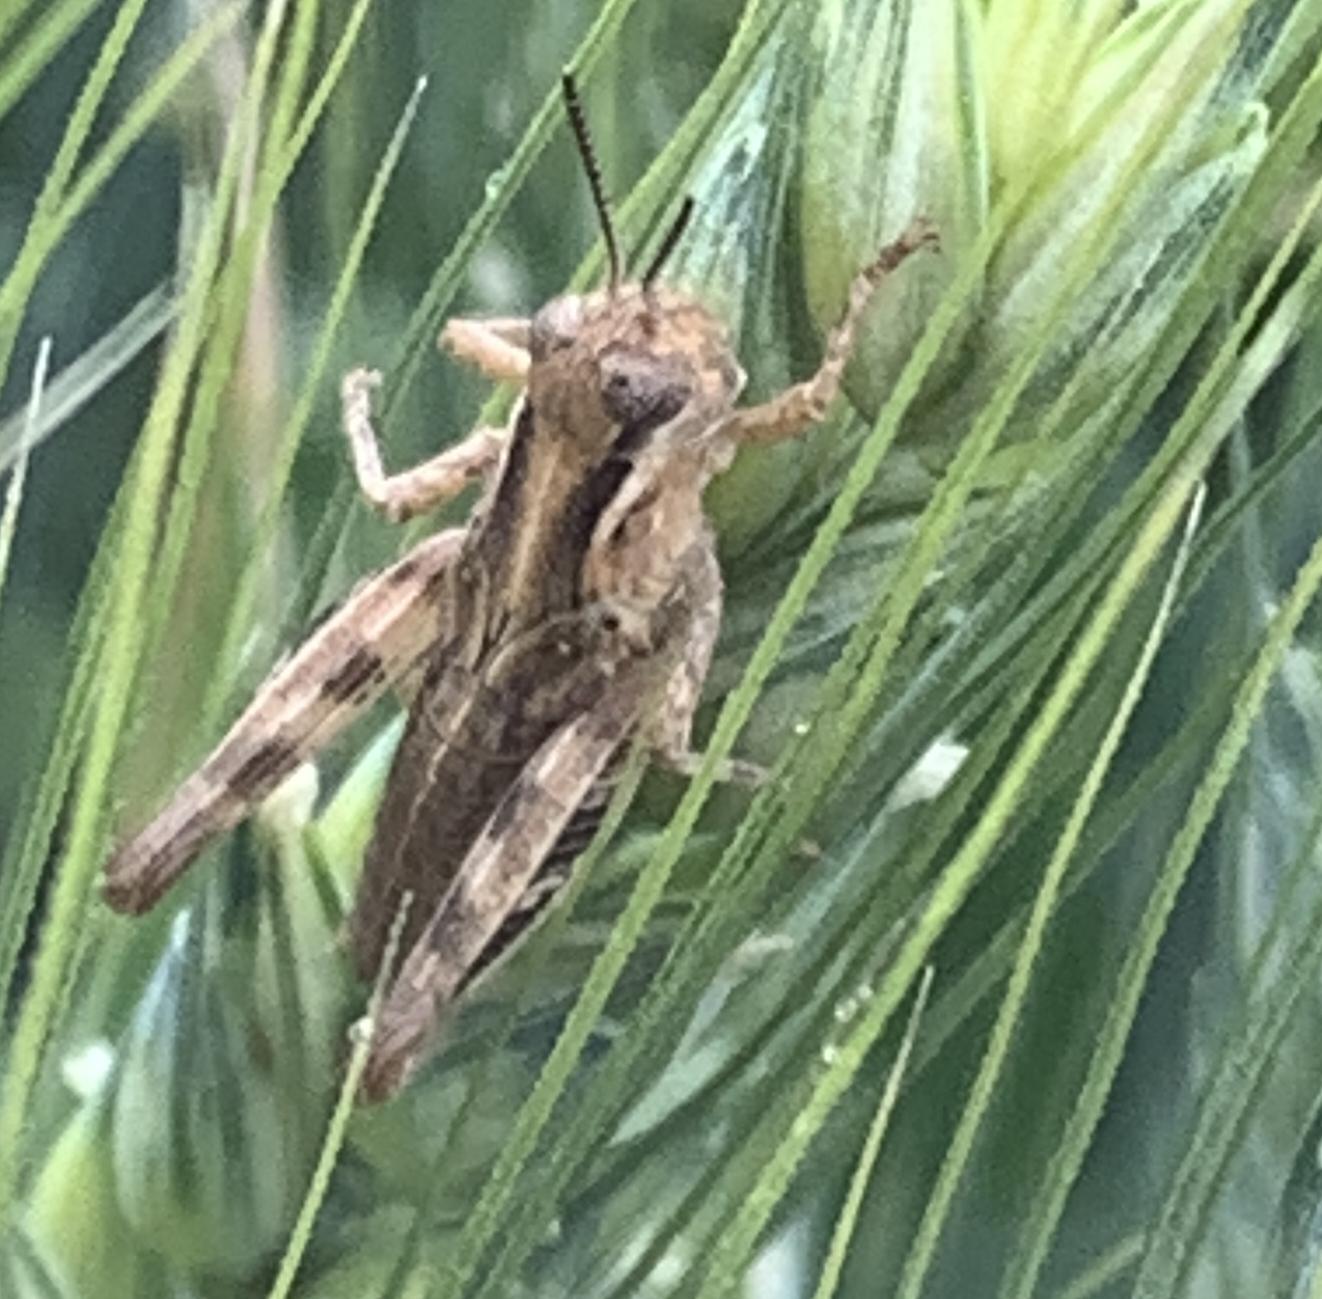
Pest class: occasional_pest